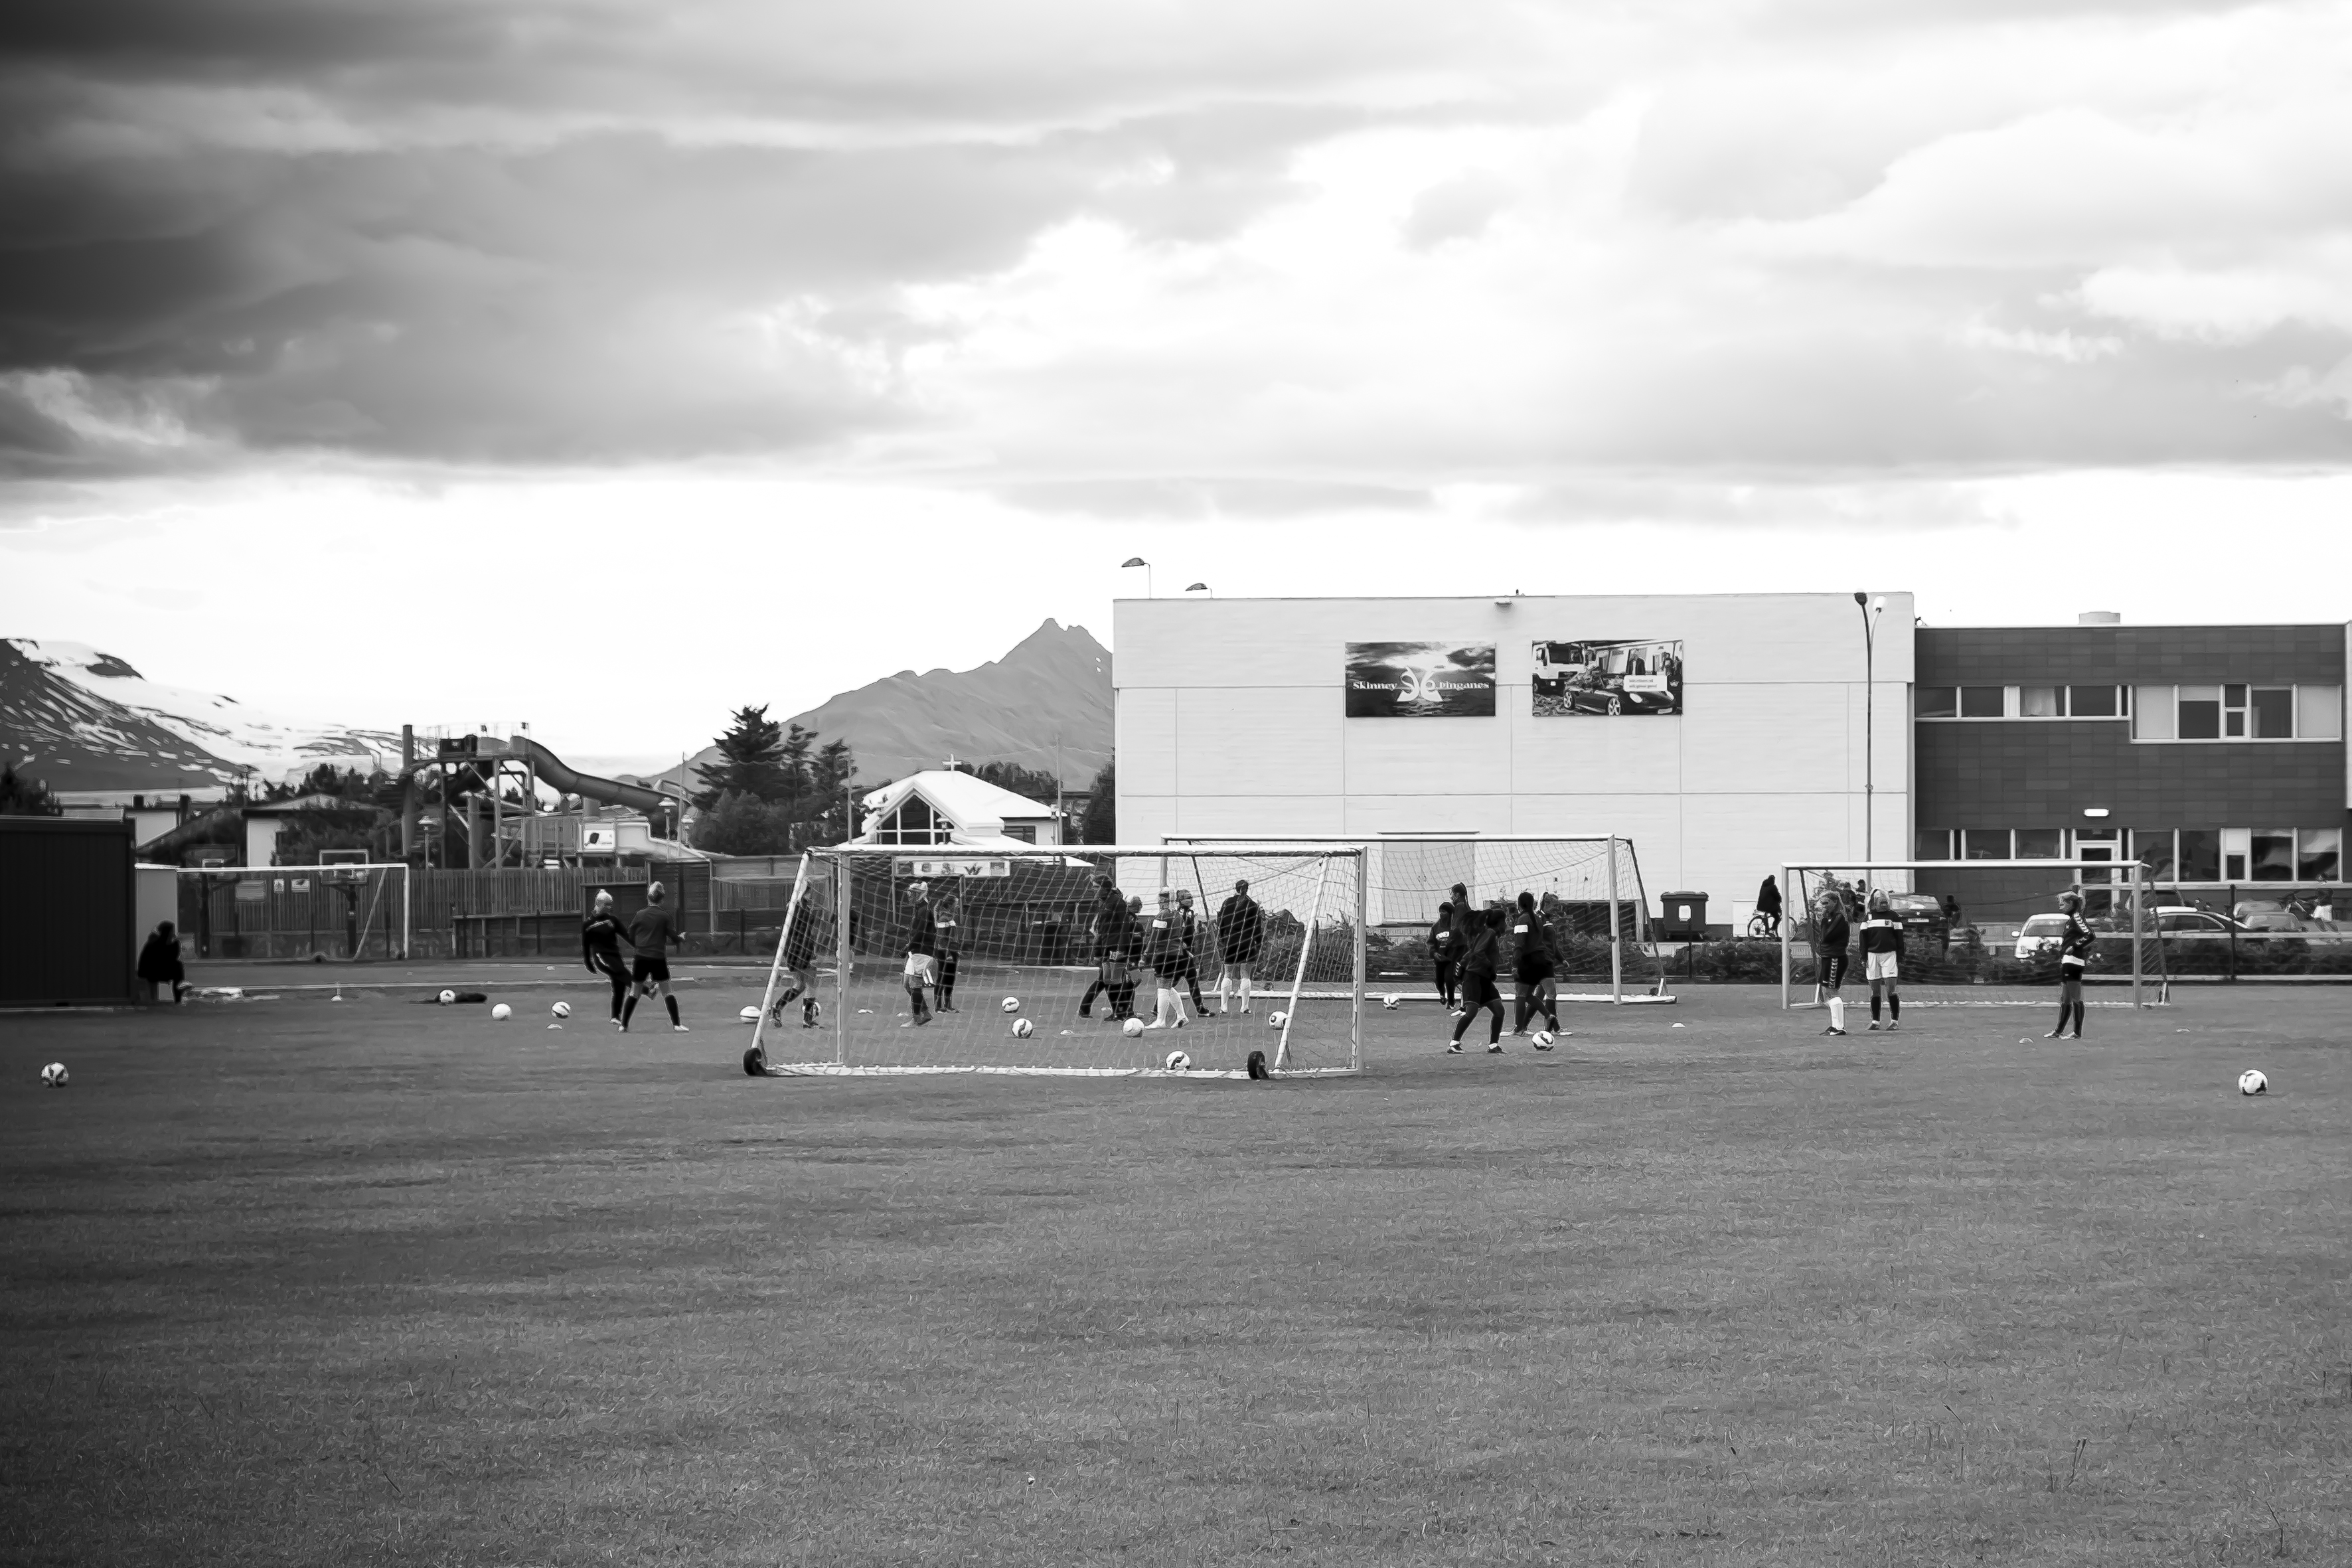
black and white, road, street, photography, city, urban, downtown, travel, fujifilm, suburb, iceland, monochrome, stadium, bw, blackandwhite, blackwhite, is, infrastructure, ngc, fuji, fujixt1, fujix, noireblanc, urban area, monochrome photography, residential area, human settlement